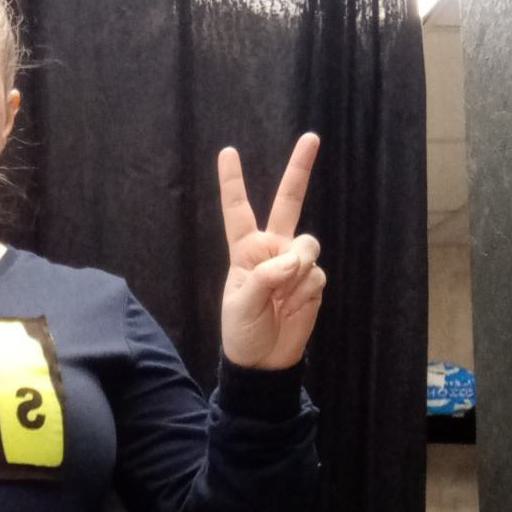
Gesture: peace